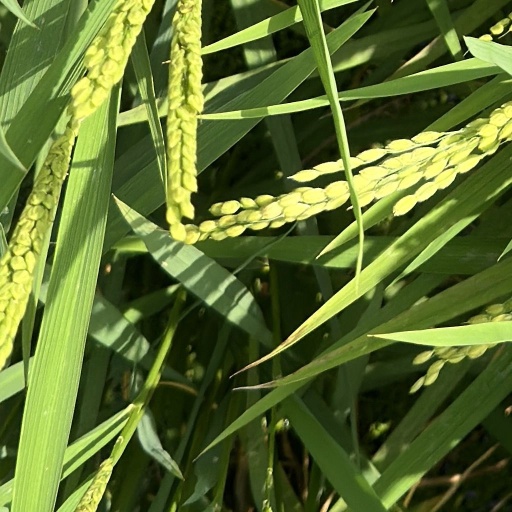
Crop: rice